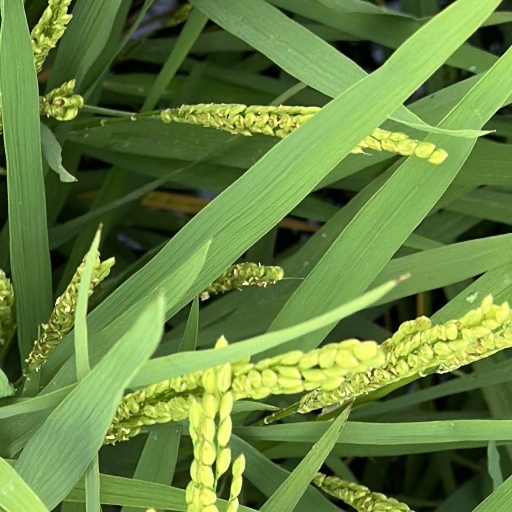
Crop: rice